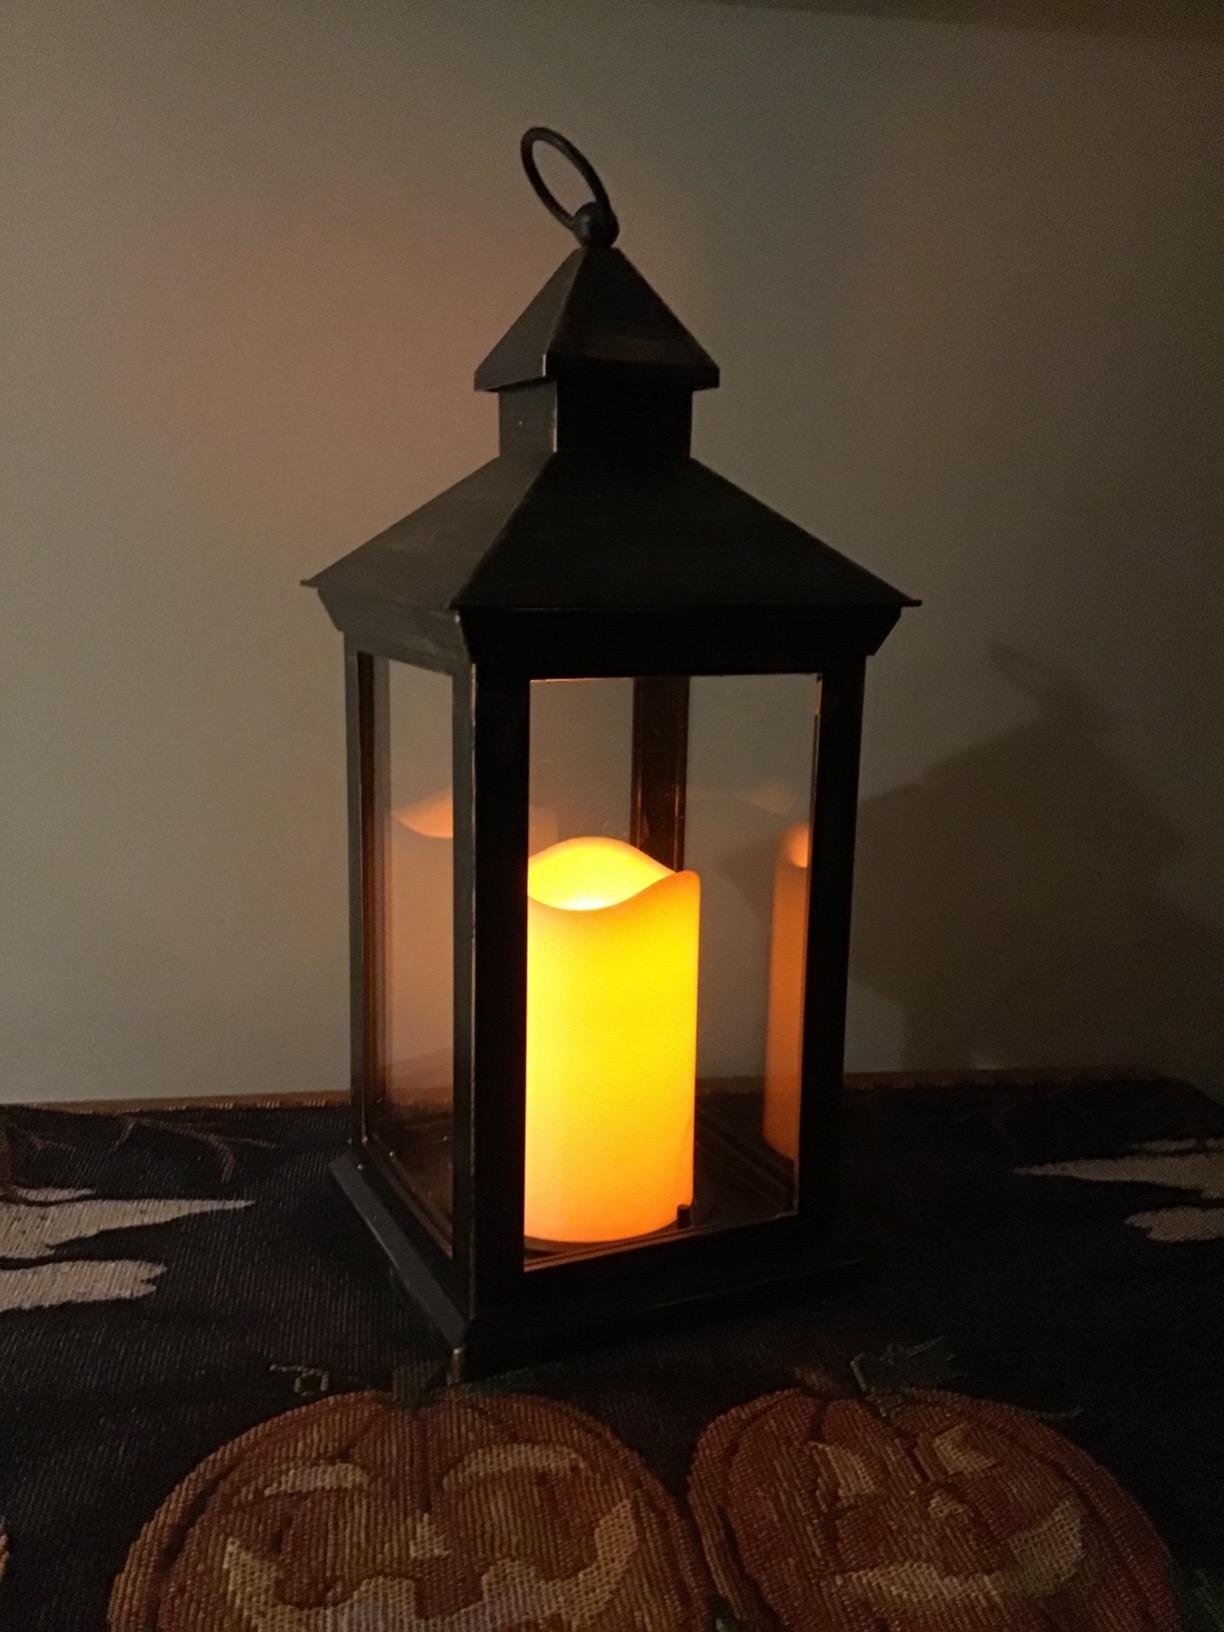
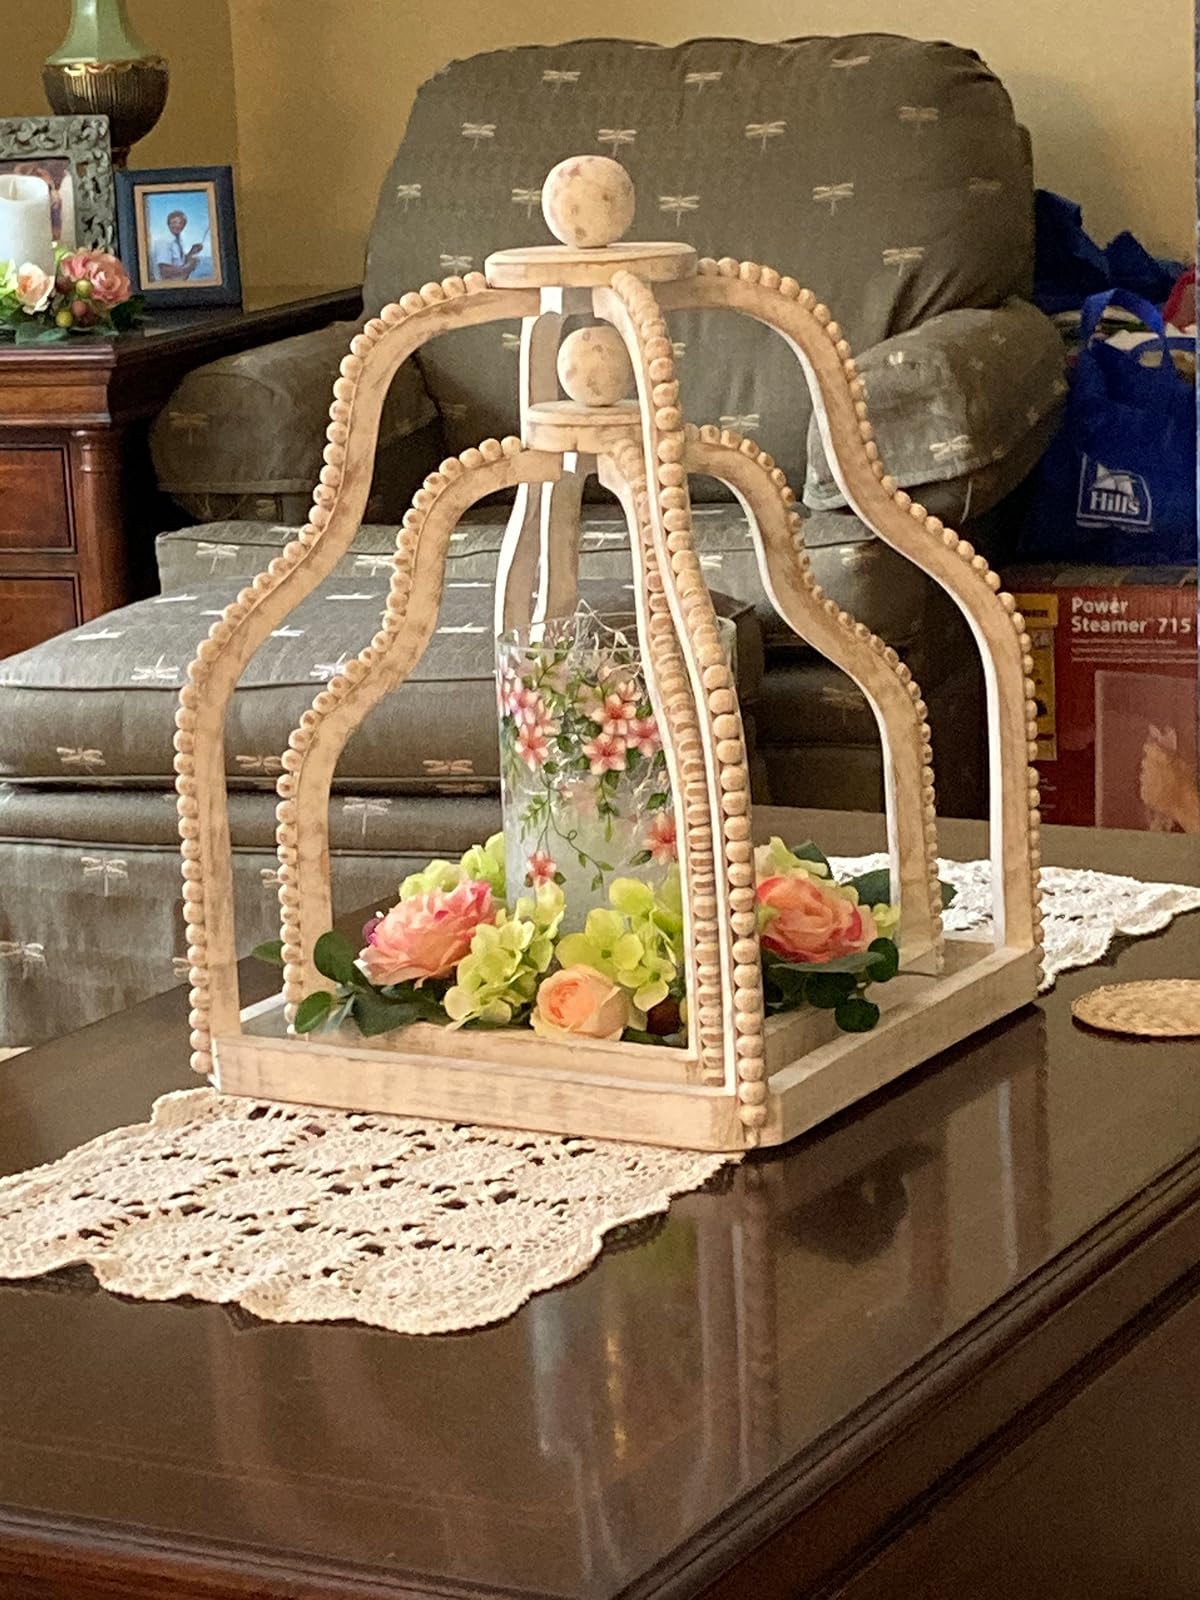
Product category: lantern
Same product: no